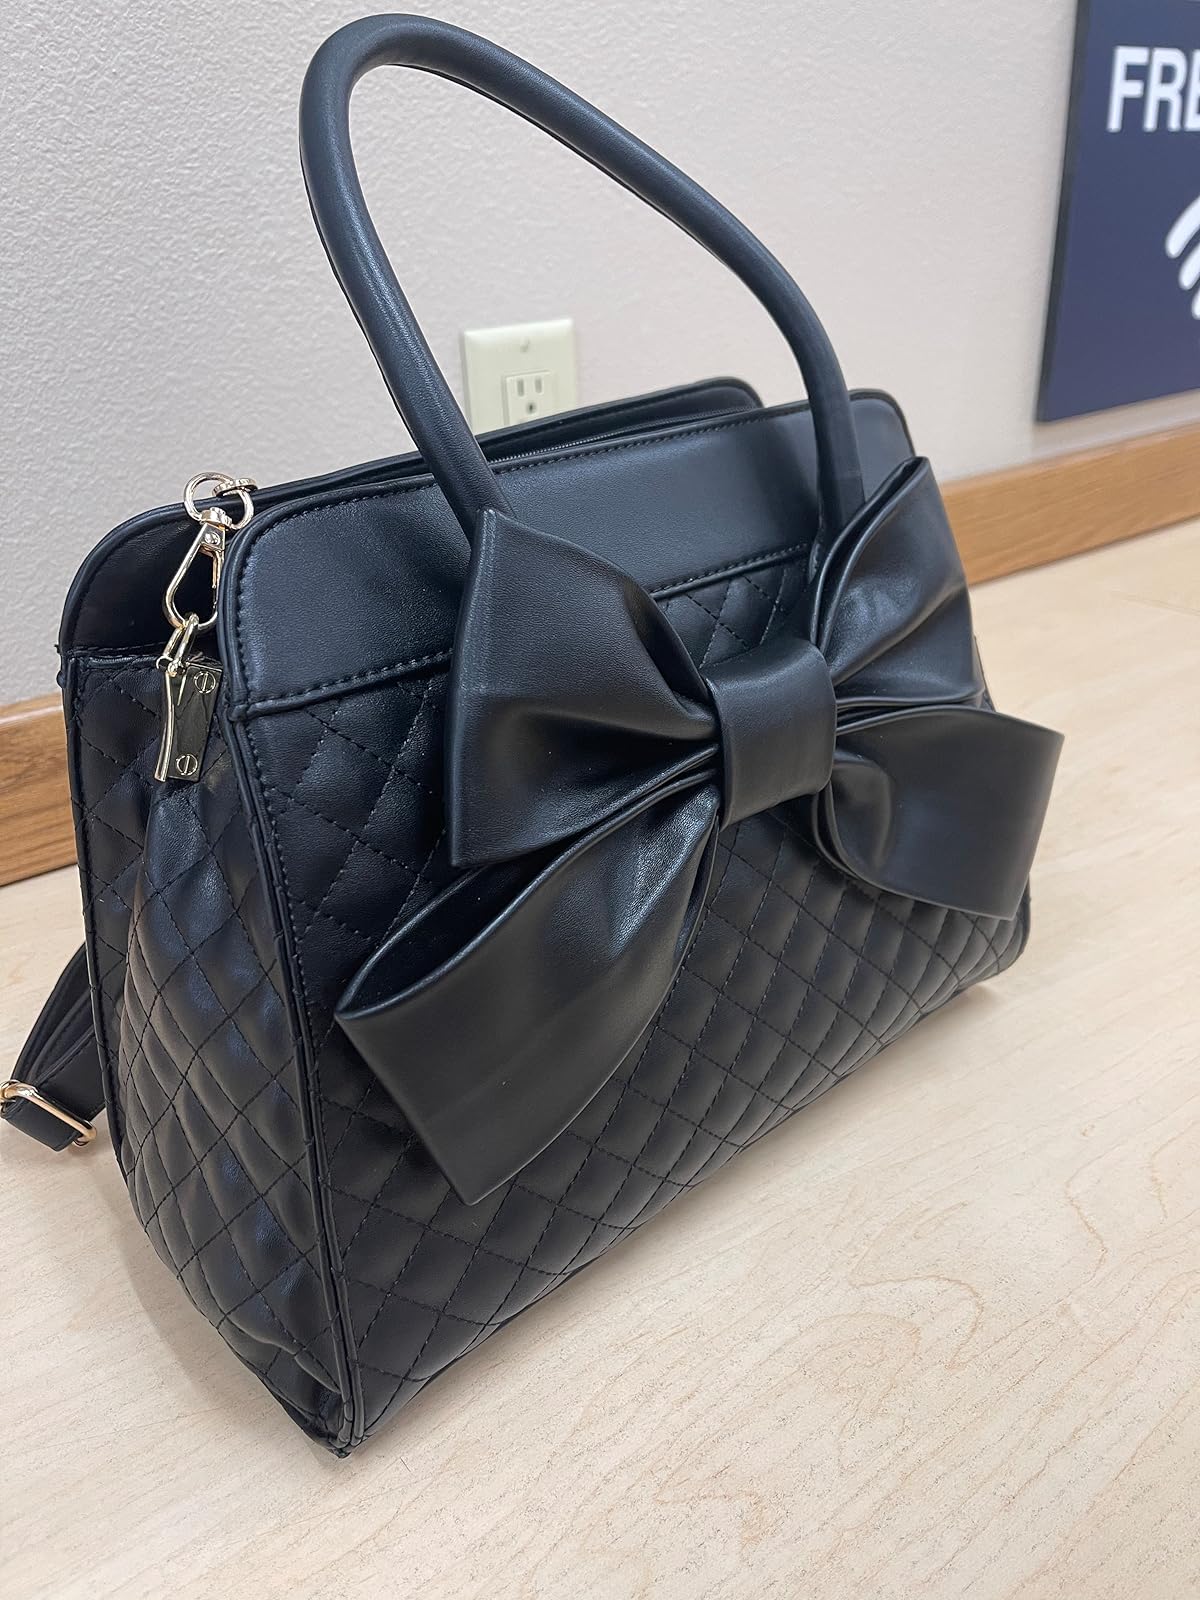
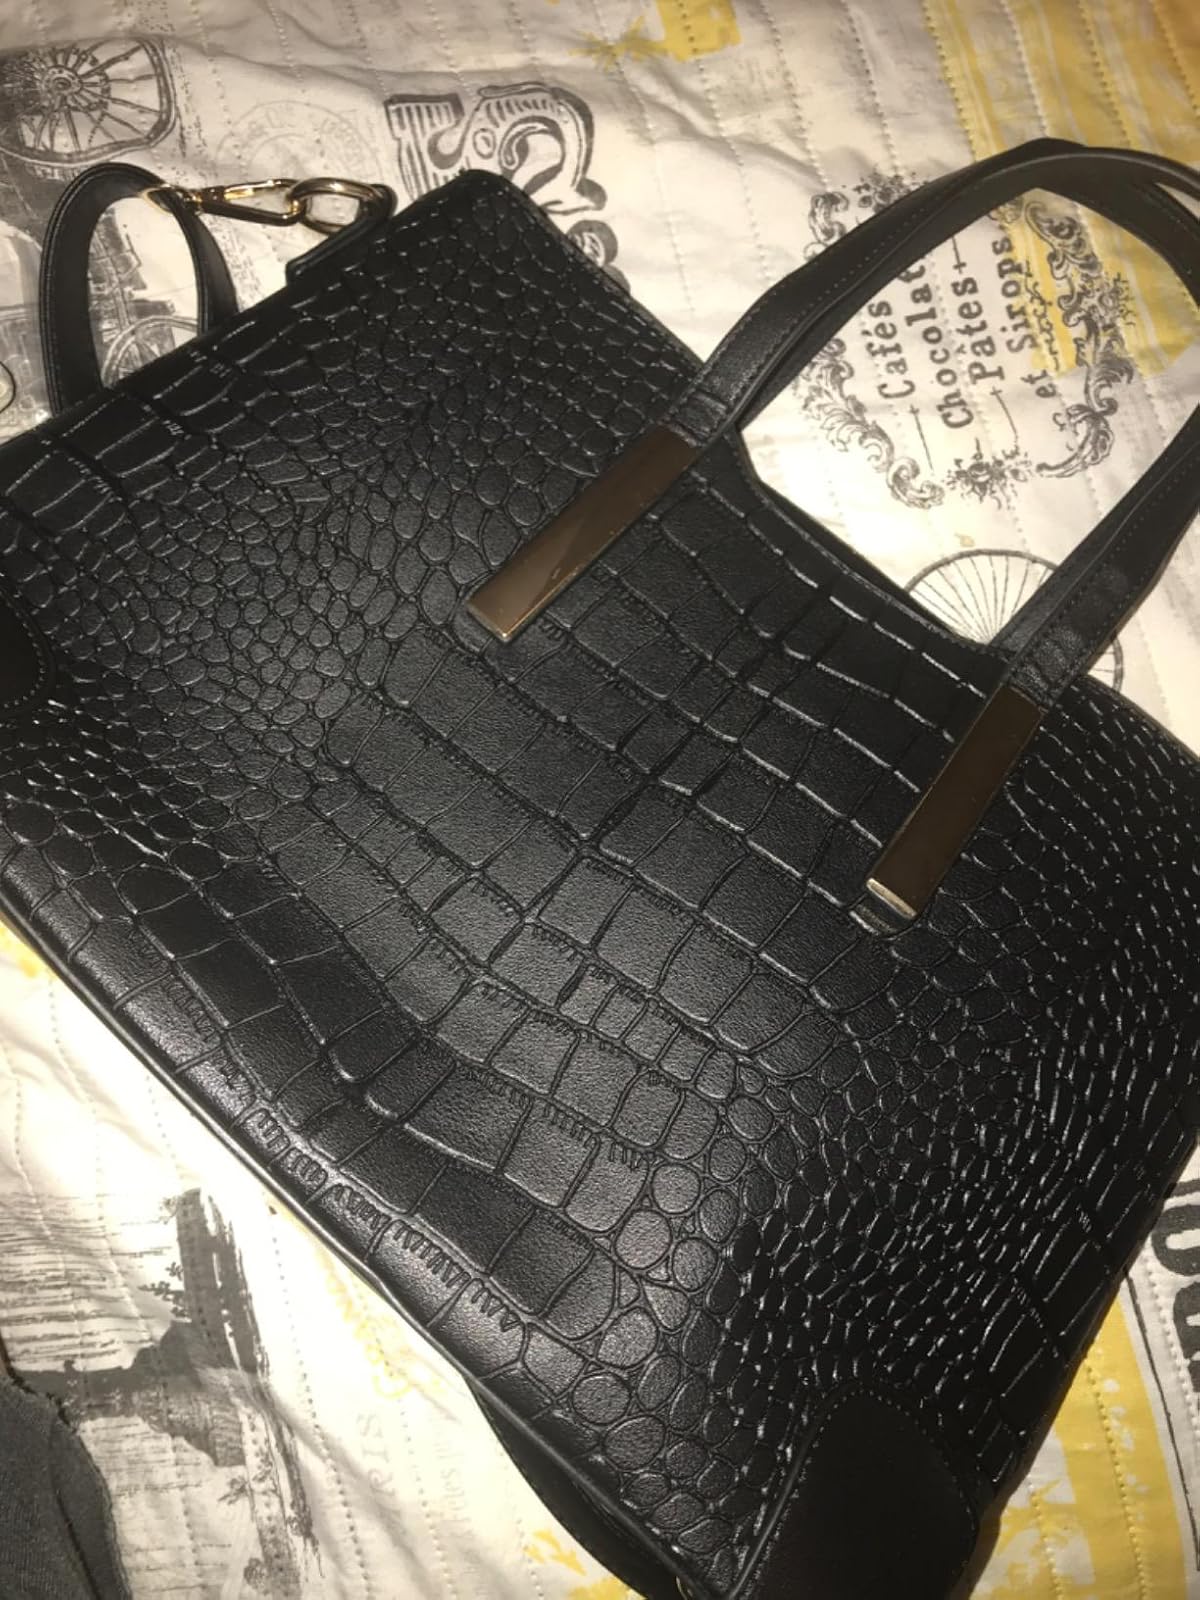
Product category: accessories_handbag
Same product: no